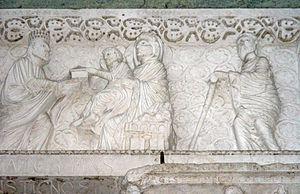
Gruamonte est un sculpteur italien de la seconde moitié du XIIᵉ siècle. Il est l'un des premiers artistes identifiés du Duecento émergeant.